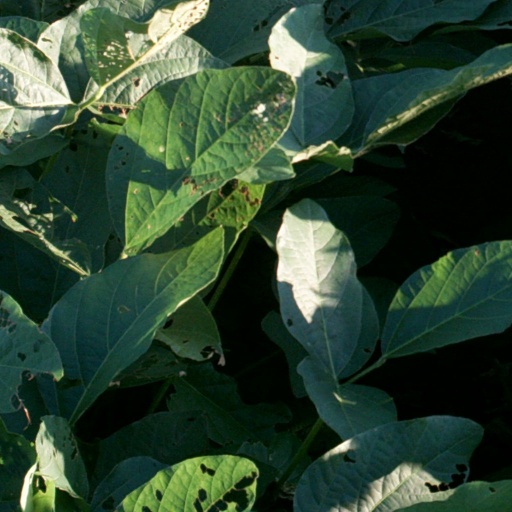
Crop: soybean